Schnez-Truppe

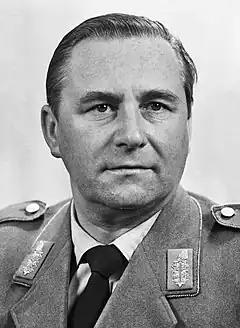
Albert Schnez, the founder of the Schnez-Truppe. Following rearmanent, Schnez became a Generalleutnant in the Bundeswehr (1967).

The Schnez-Truppe or Schnez Organisation was an illegal clandestine paramilitary organisation formed in West Germany in 1949 by veterans of the "Wehrmacht" and "Waffen-SS" under the leadership of Albert Schnez. The paramilitary was intended to fight against the Soviet Union in the event of an invasion or German communists in a civil war. It has been reported as having been founded with a membership of some 2,000 former officers; later obtaining a total strength of up to 40,000 members.